Kingdom of Chiang Mai

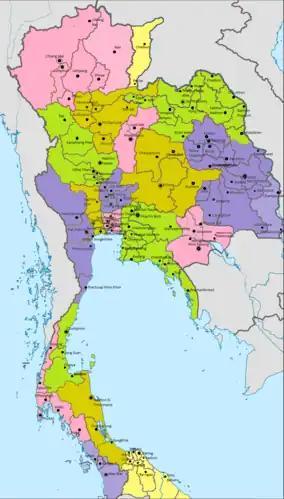
Map of Chiang Mai as Monthon Phayap in 1900

Prince Damrong became Minister of Interior in 1892 and proposed formation of "Monthon Thesaphiban" administrative system that would replace traditional allegiance system of tributary polities with hierarchy of territorial administrative units governed by "Kha Luang"s and centrally-appointed officials. After the Franco-Siamese crisis of 1893 that threatened Siam's sovereignty, Siam took more serious steps at integrating the tributary states. In 1894, Monthon Lao Chiang was formed, comprising all of Lanna or modern Northern Thailand. Phraya Songsuradet (An Bunnag) was sent to be the "Kha Luang Yai" or supreme commissioner of Lao Chiang or Lanna. Songsuradet reintroduced previous reforms, which were extended to Nan and Phrae. Six Departments were reinstated and Lanna's financial autonomy was ended. Revenue was in direct control of "Kha Luang" who distributed 'salary' to Lanna rulers and princes.